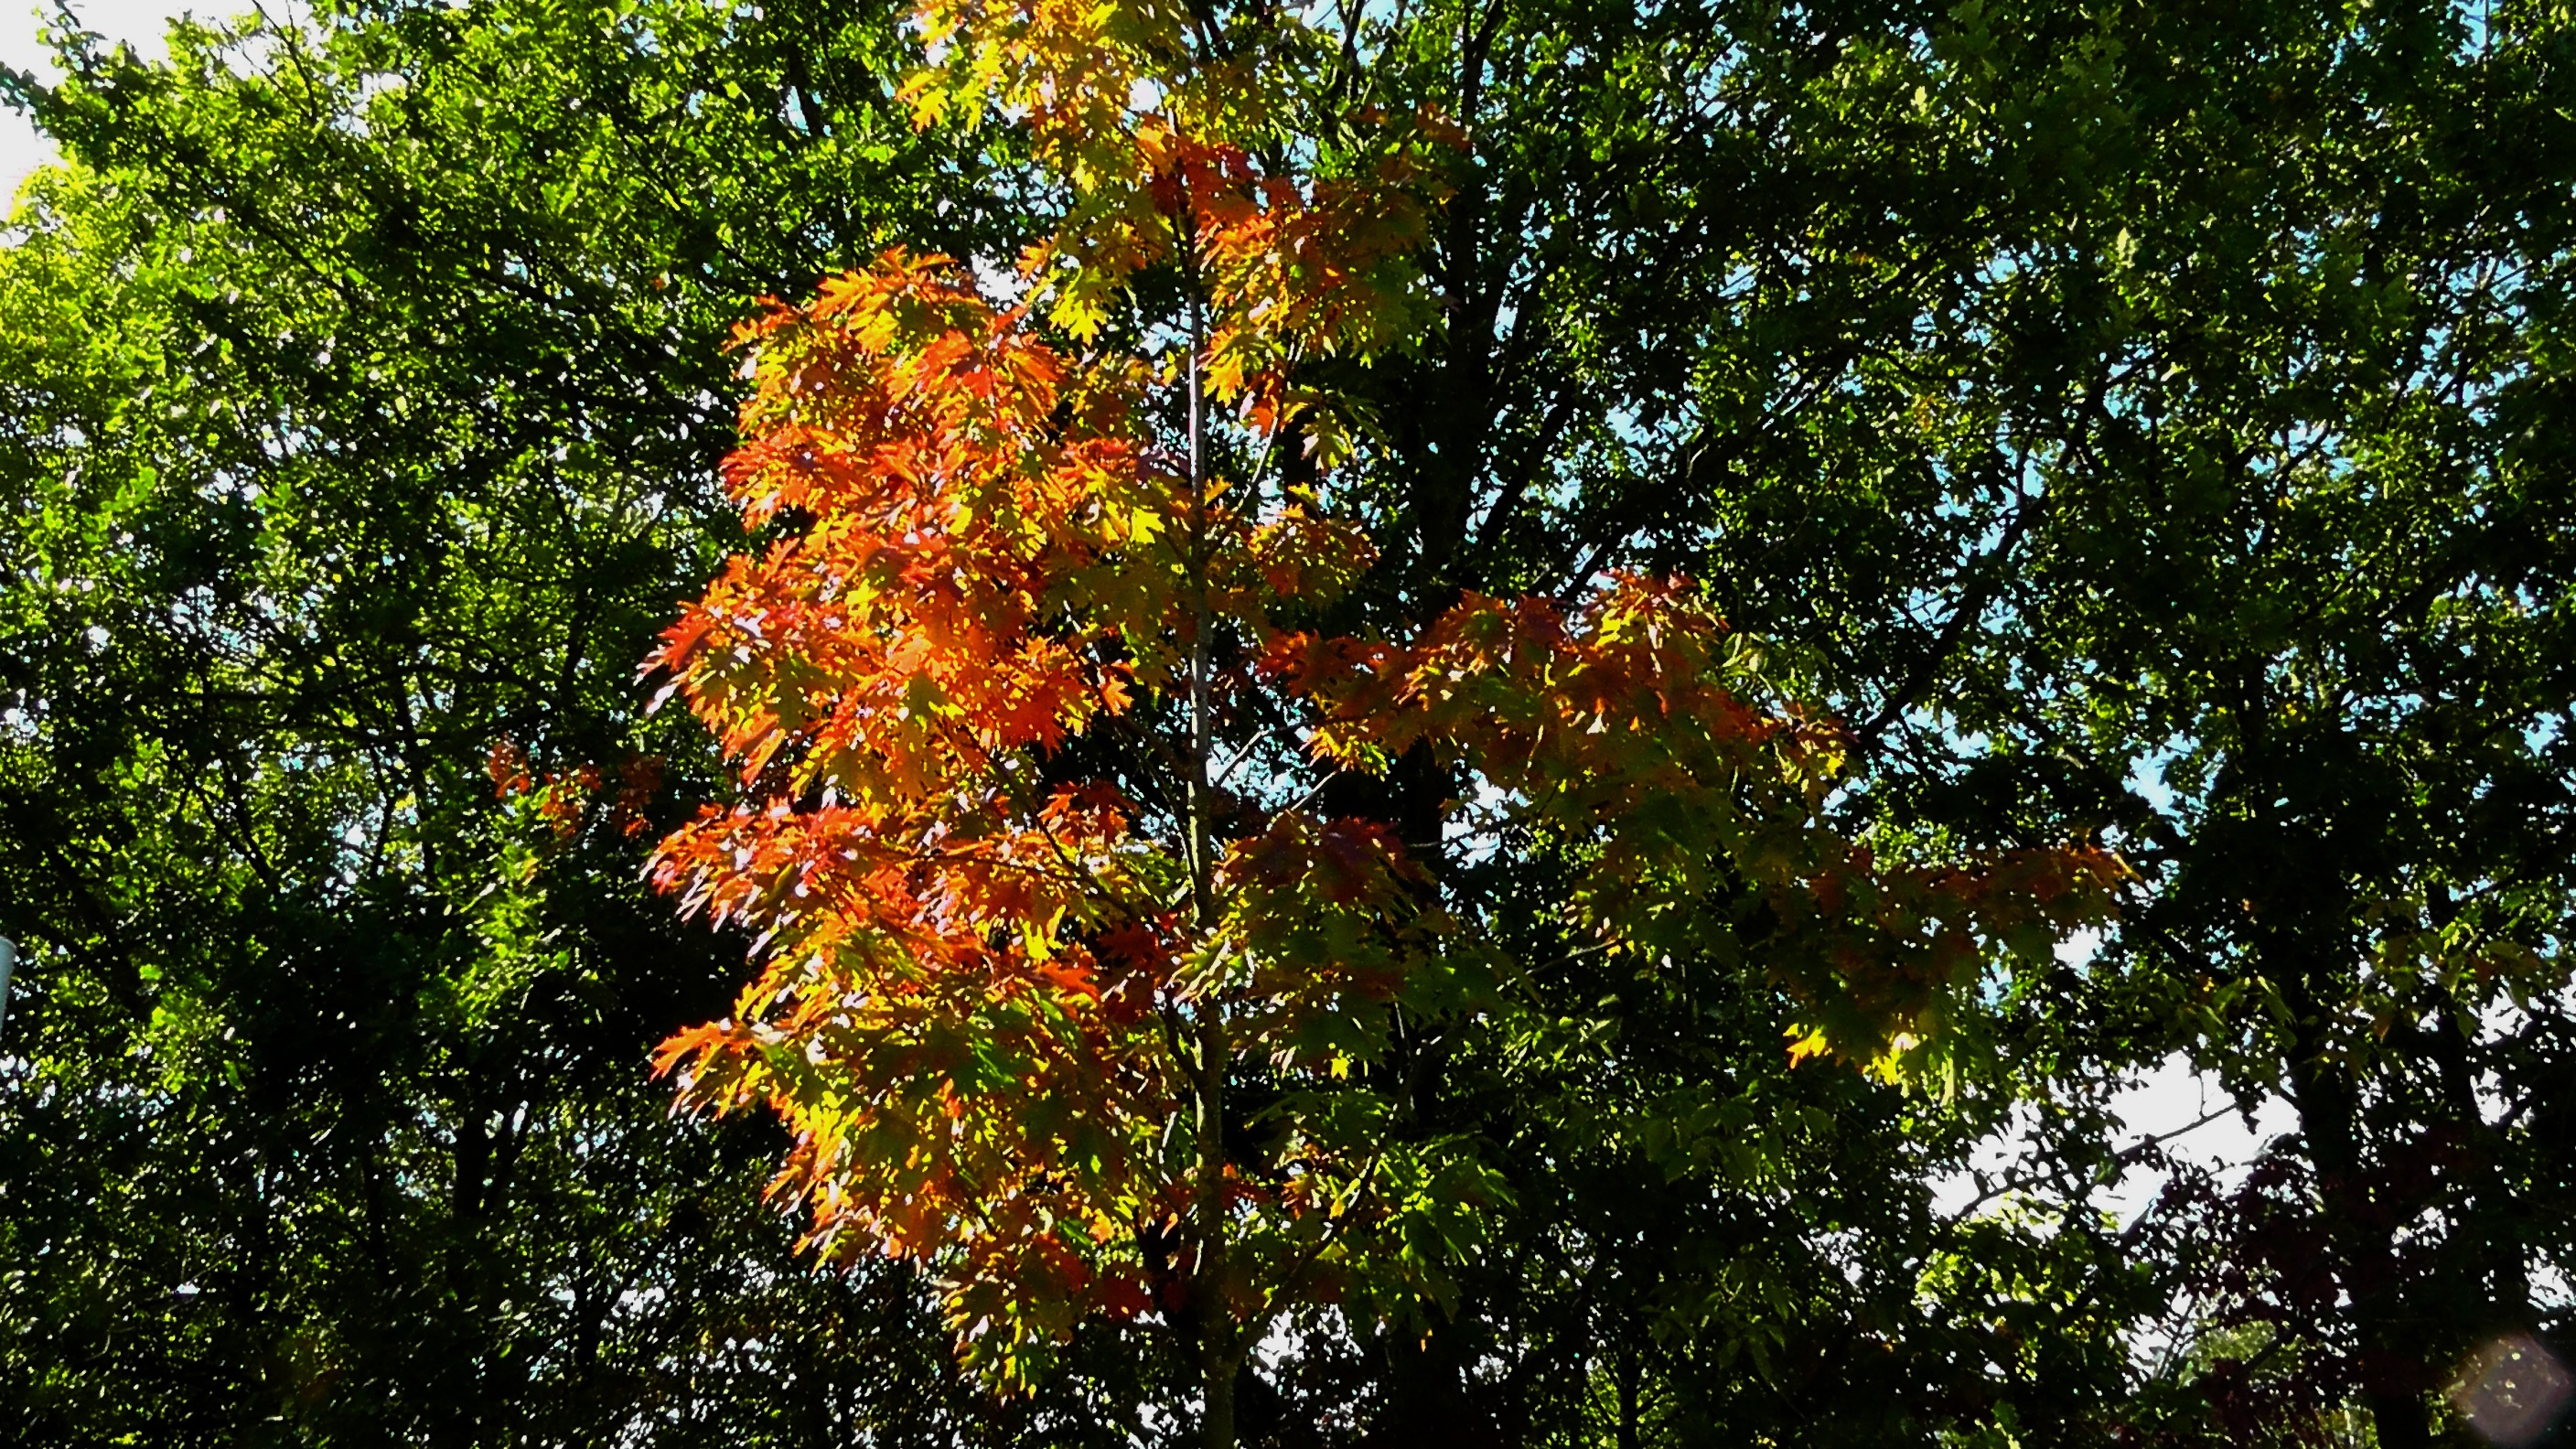
tree, forest, branch, plant, sunlight, leaf, flower, color, autumn, botany, colorful, season, maple tree, leaves, shrub, deciduous, woodland, red leaf, fall foliage, leaves in the autumn, golden autumn, autumn colours, colorful leaves, flowering plant, woody plant, land plant